Santa's Apprentice

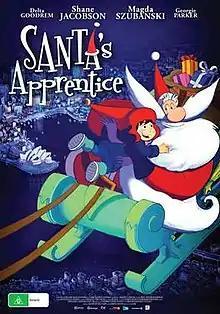
French theatrical release poster

Santa's Apprentice (original French title L'Apprenti Père Noel) is a 2010 animated Christmas film produced by Gaumont-Alphanim and Flying Bark Productions in association with Avrill Stark Entertainment and Cartoon Saloon. The film is based on the animated TV series "SantApprentice" created by Jan Van Rijsselberge.